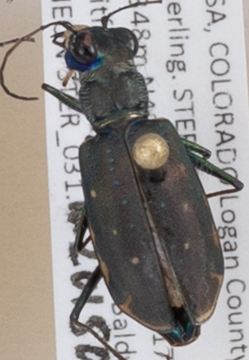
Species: Cicindela punctulata
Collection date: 2015-07-09
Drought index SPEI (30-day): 0.32
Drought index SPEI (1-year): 1.69
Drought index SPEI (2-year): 1.69